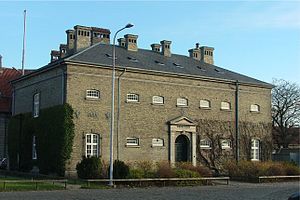
C.T. Andersen / Bygninger tegnet af C.T. Andersen
Carl Thorvald Andersen var tømrermester og Holmens bygningsinspektør i anden halvdel af 1800-tallet. I den egenskab stod han for mange nye byggerier, der blev opført til flådens brug i takt med datidens accelererende teknologiske udvikling. I dag bruges disse bygninger af blandt andet Kunstakademiets Arkitektskole og Rytmisk Musikkonservatorium.